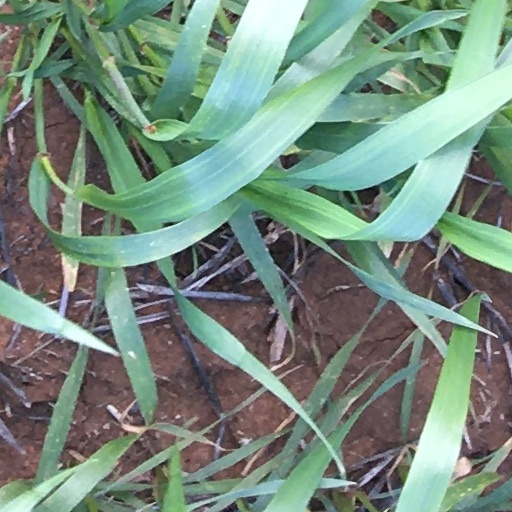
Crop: wheat